Land mines in Bosnia and Herzegovina

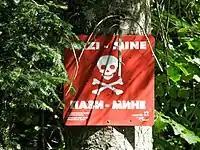
Landmine warning sign in Bosnia and Herzegovina

Land mine contamination in Bosnia and Herzegovina is a serious aftereffect of the Bosnian War, which took place from 1992 until 1995. During this time period, all 3 conflicting factions (ARBiH, HVO, and VRS) planted land mines near the current-day political entity borders. As a result, the country has had one of the most severe land mine problems in the world. Although landmine removal efforts have made progress throughout the country and the landmine-related deaths have steadily decreased each year, many people are still killed or suffer injuries caused by unexploded munitions in Bosnia and Herzegovina. For local communities, contamination is a barrier to socio-economic development and access to livelihoods. This is important as Bosnia and Herzegovina remains economically fragile and one of the poorest countries in Europe. Over 60 per cent of the population live in rural areas and are dependent on access to land for agriculture, livestock grazing, hunting, and gathering wood and herbs. Despite the threat of landmines, people enter contaminated areas out of economic necessity.